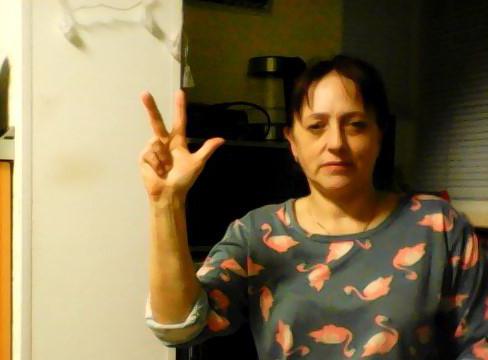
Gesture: three2